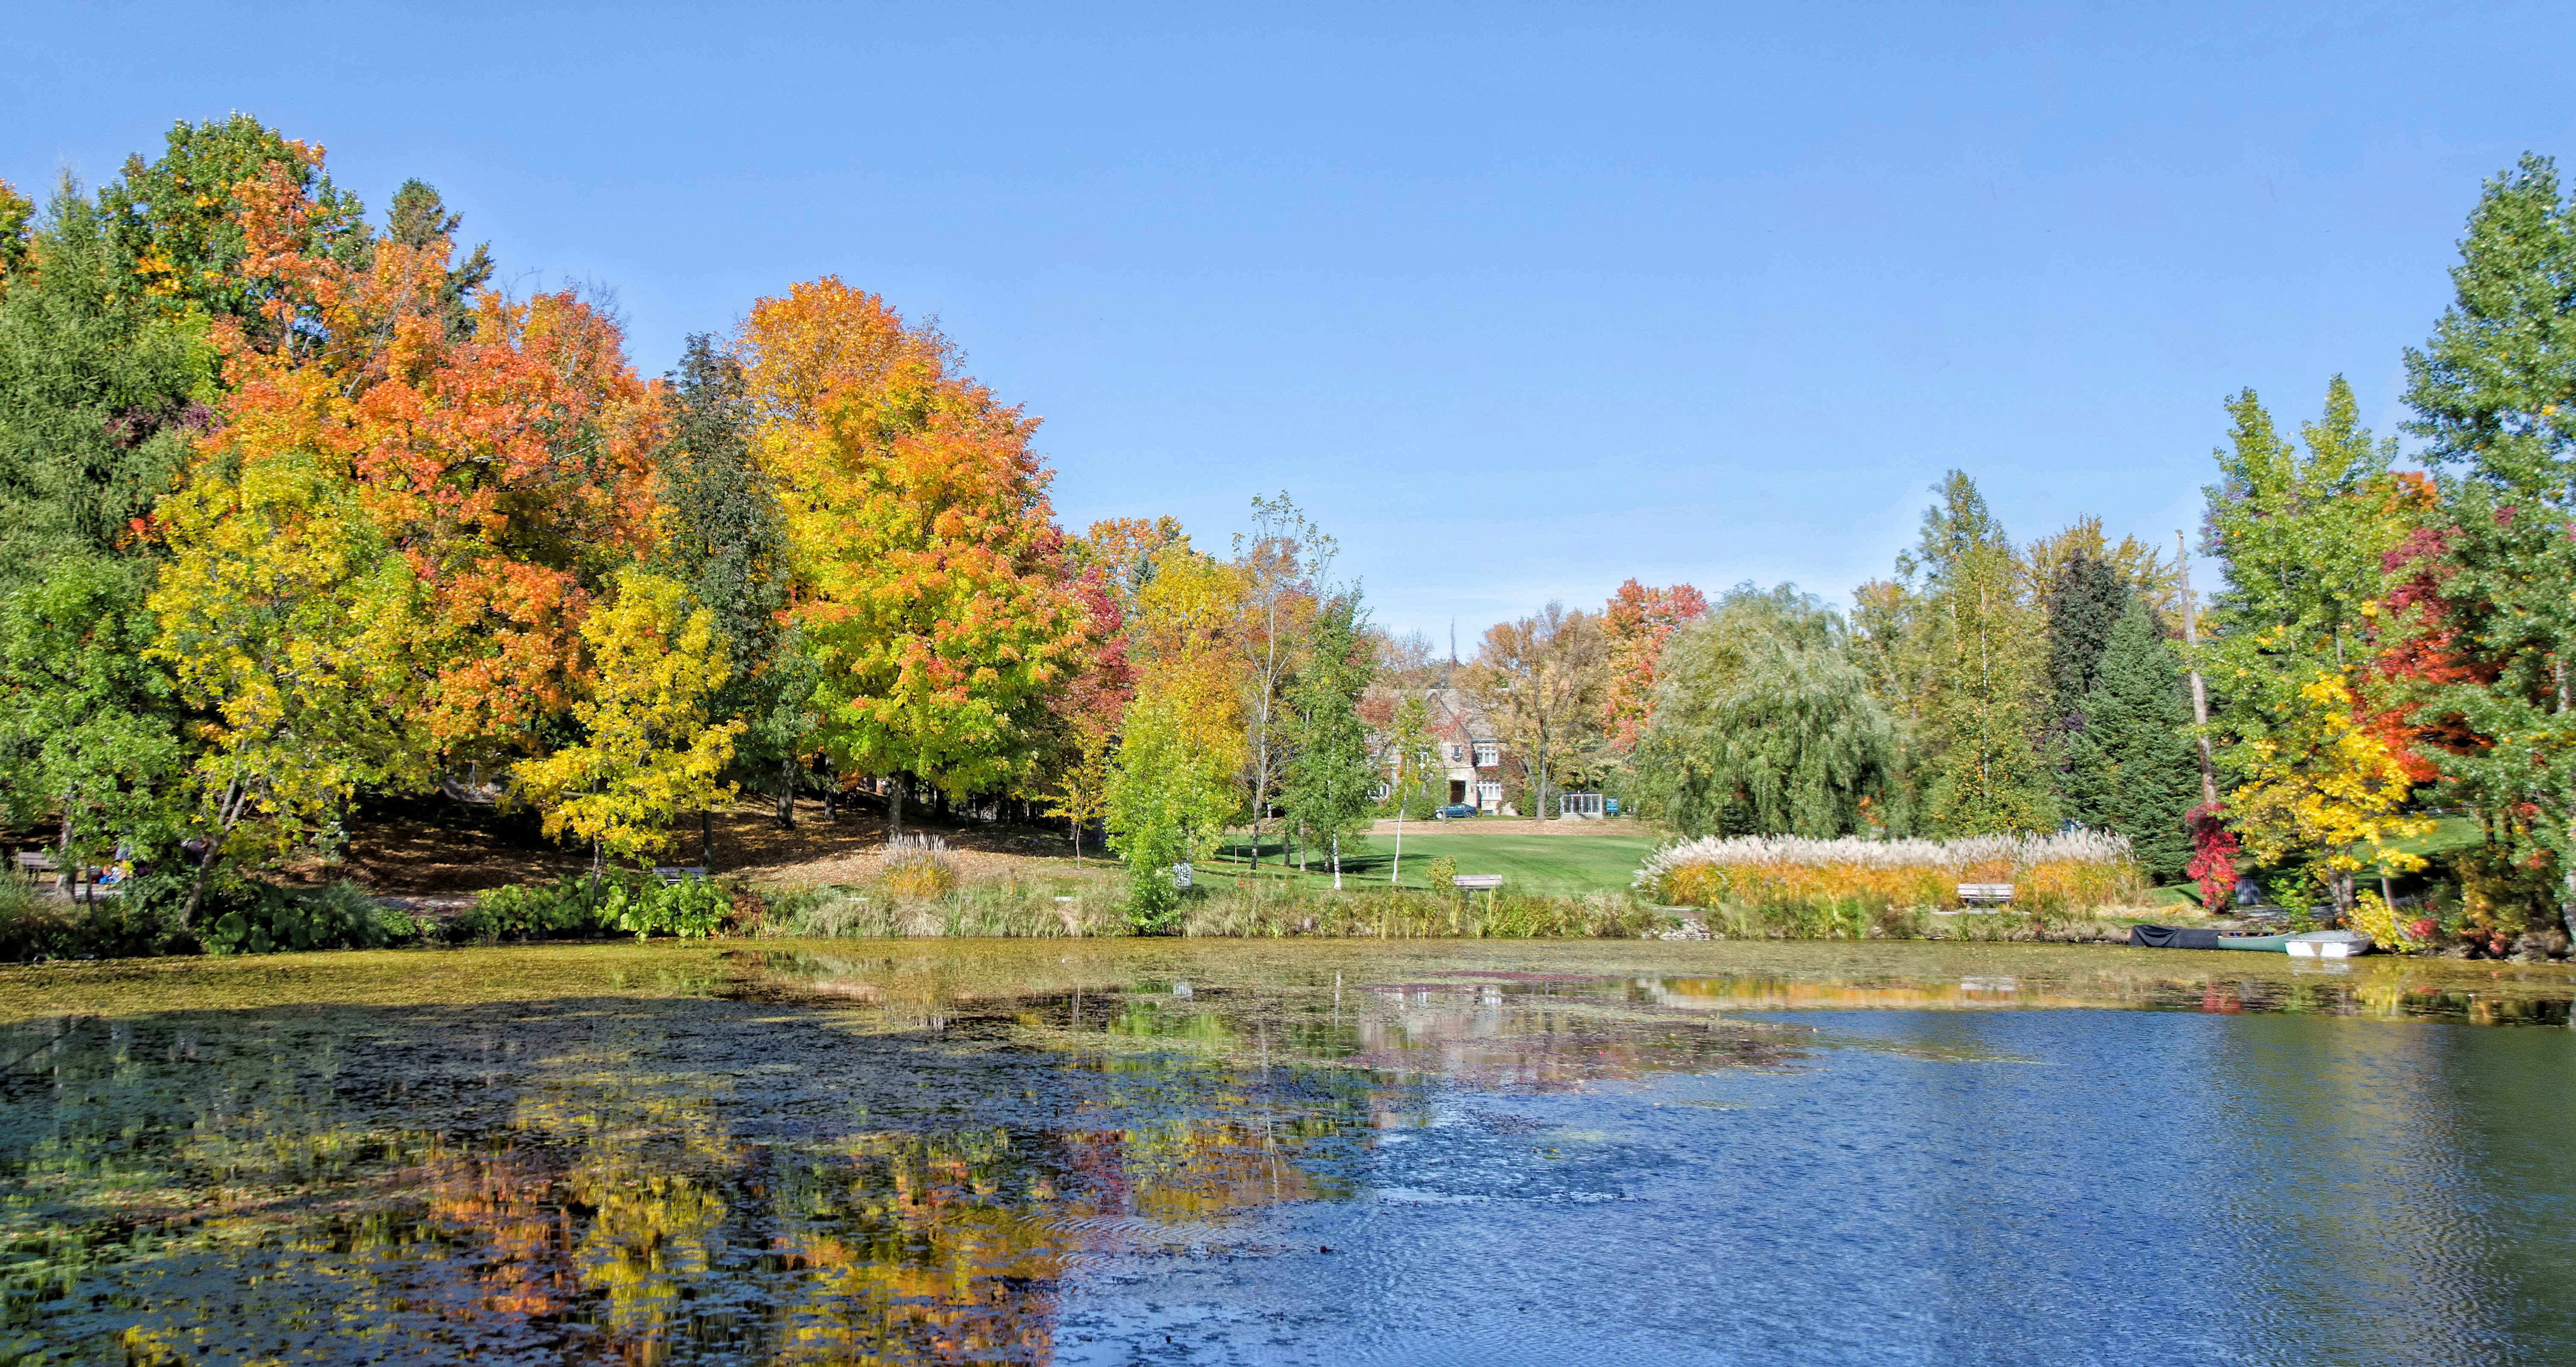
tree, nature, leaf, lake, river, pond, reflection, autumn, park, season, canada, quebec, ecosystem, sherbrooke